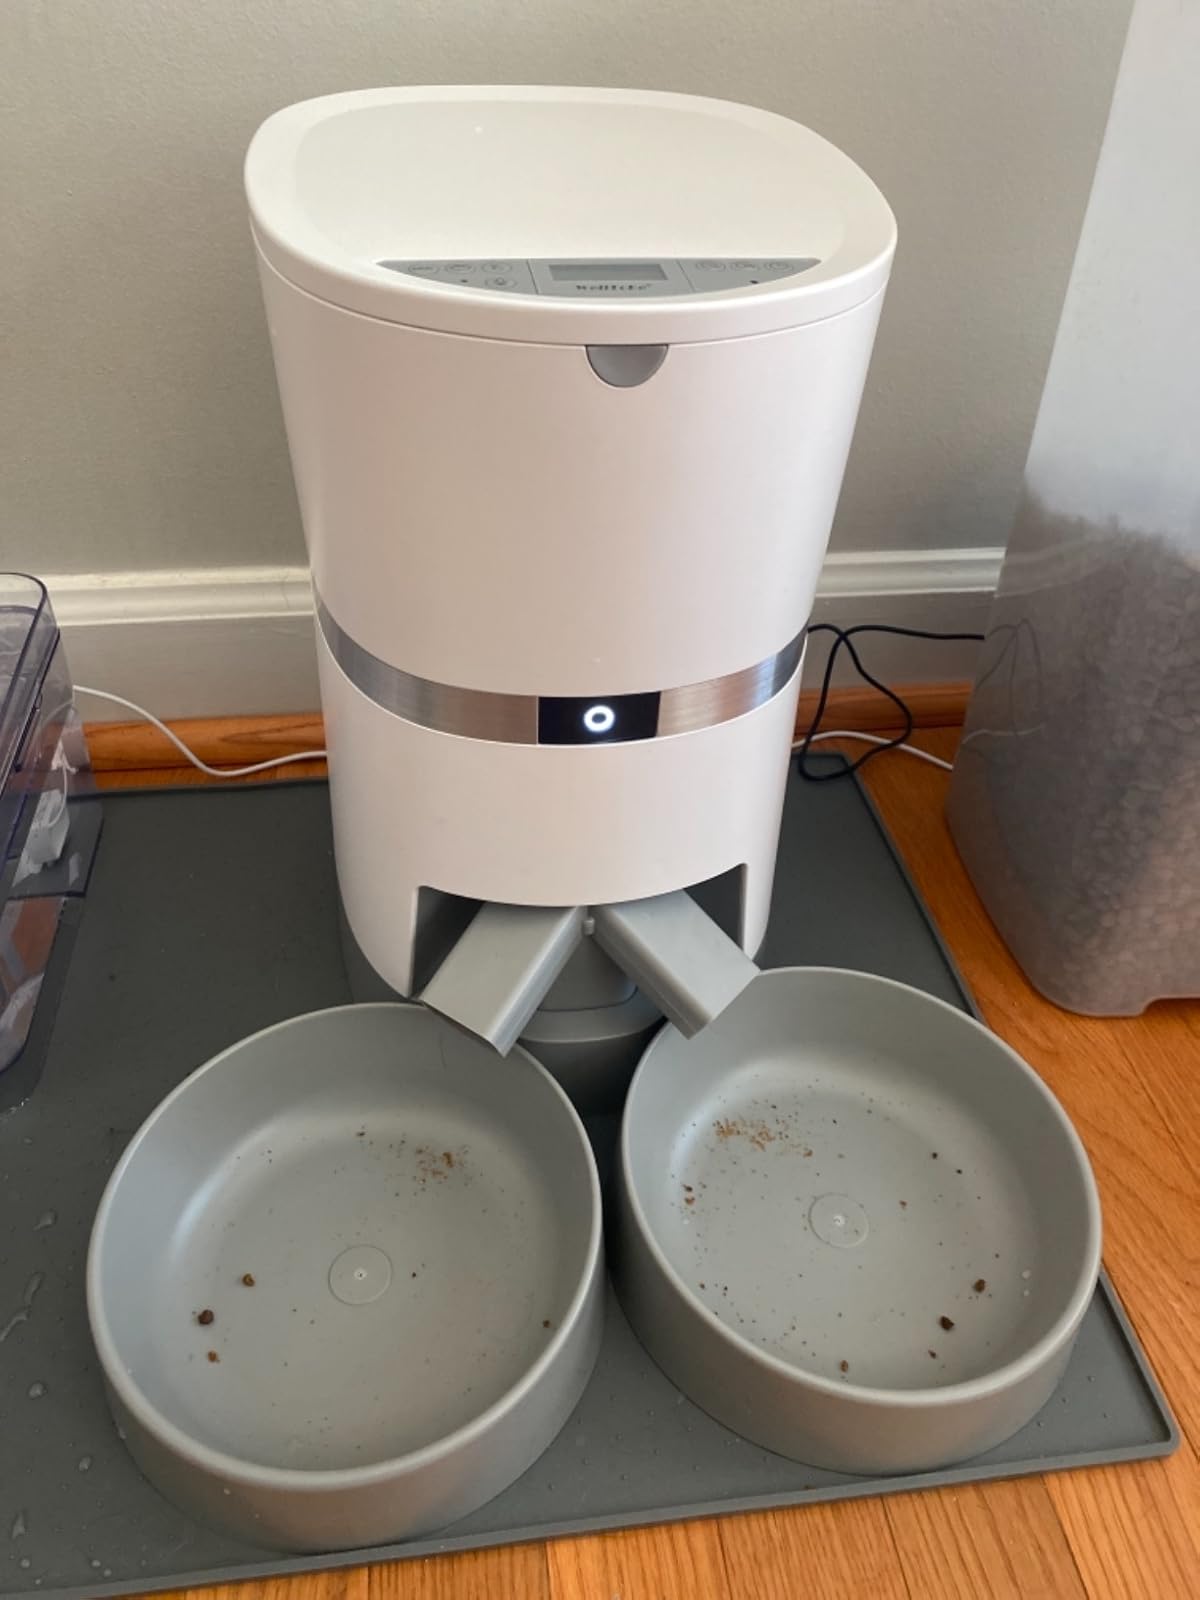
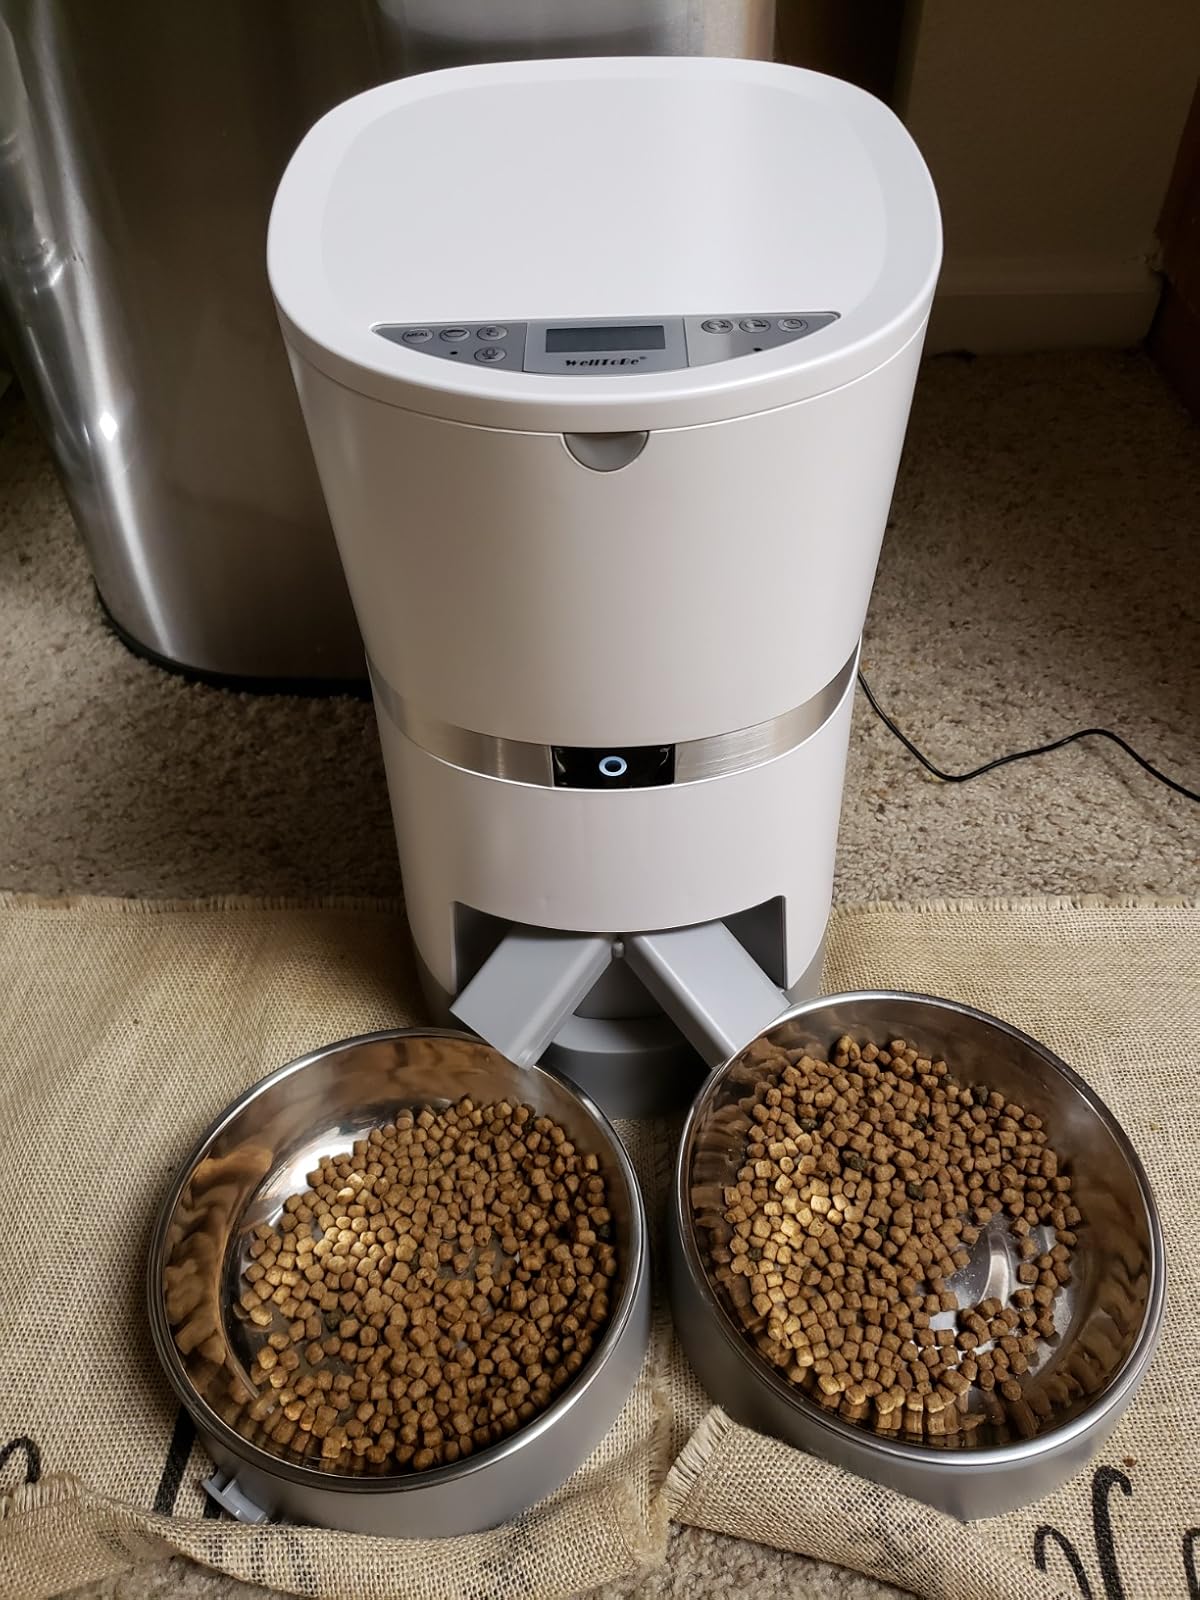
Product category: items_feeder
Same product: yes